Frank H. Hennemann

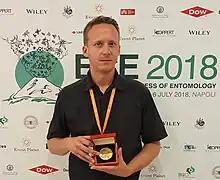
Hennemann with the Westwood-Medal at the European Congress of Entomology in Naples 2018

The genus "Hennemannia" as well as the following stick insect species are named after Frank Hennemann: